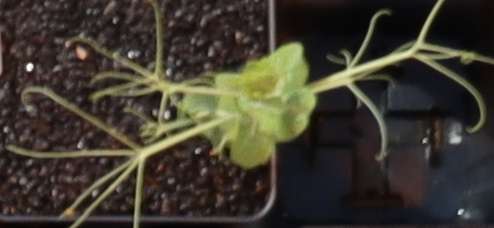
Label: Field Pea